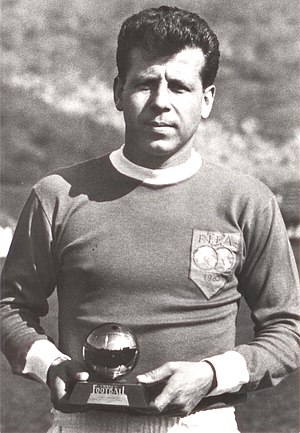
Josef Masopust
Josef Masopust var en tjekkisk fodboldspiller og senere træner. Han tilbragte størstedelen af sin karriere hos Dukla Prag, men spillede også hos klubberne Vodotechna Teplice og Crossing Molenbeek. Med Dukla Prag vandt han otte tjekkoslovakiske mesterskaber og tre pokaltitler.